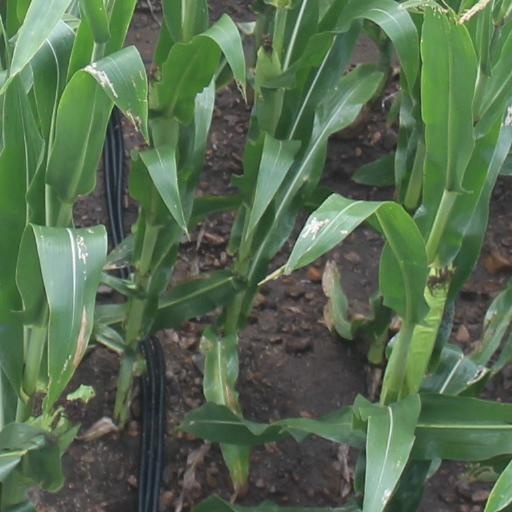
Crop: maize; corn